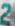
Number: 2